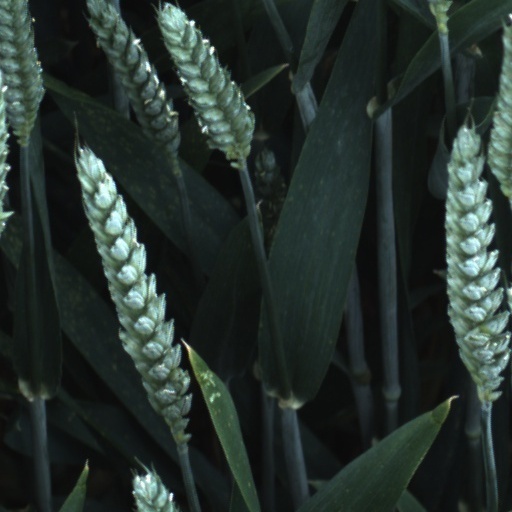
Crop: wheat